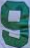
Number: 9